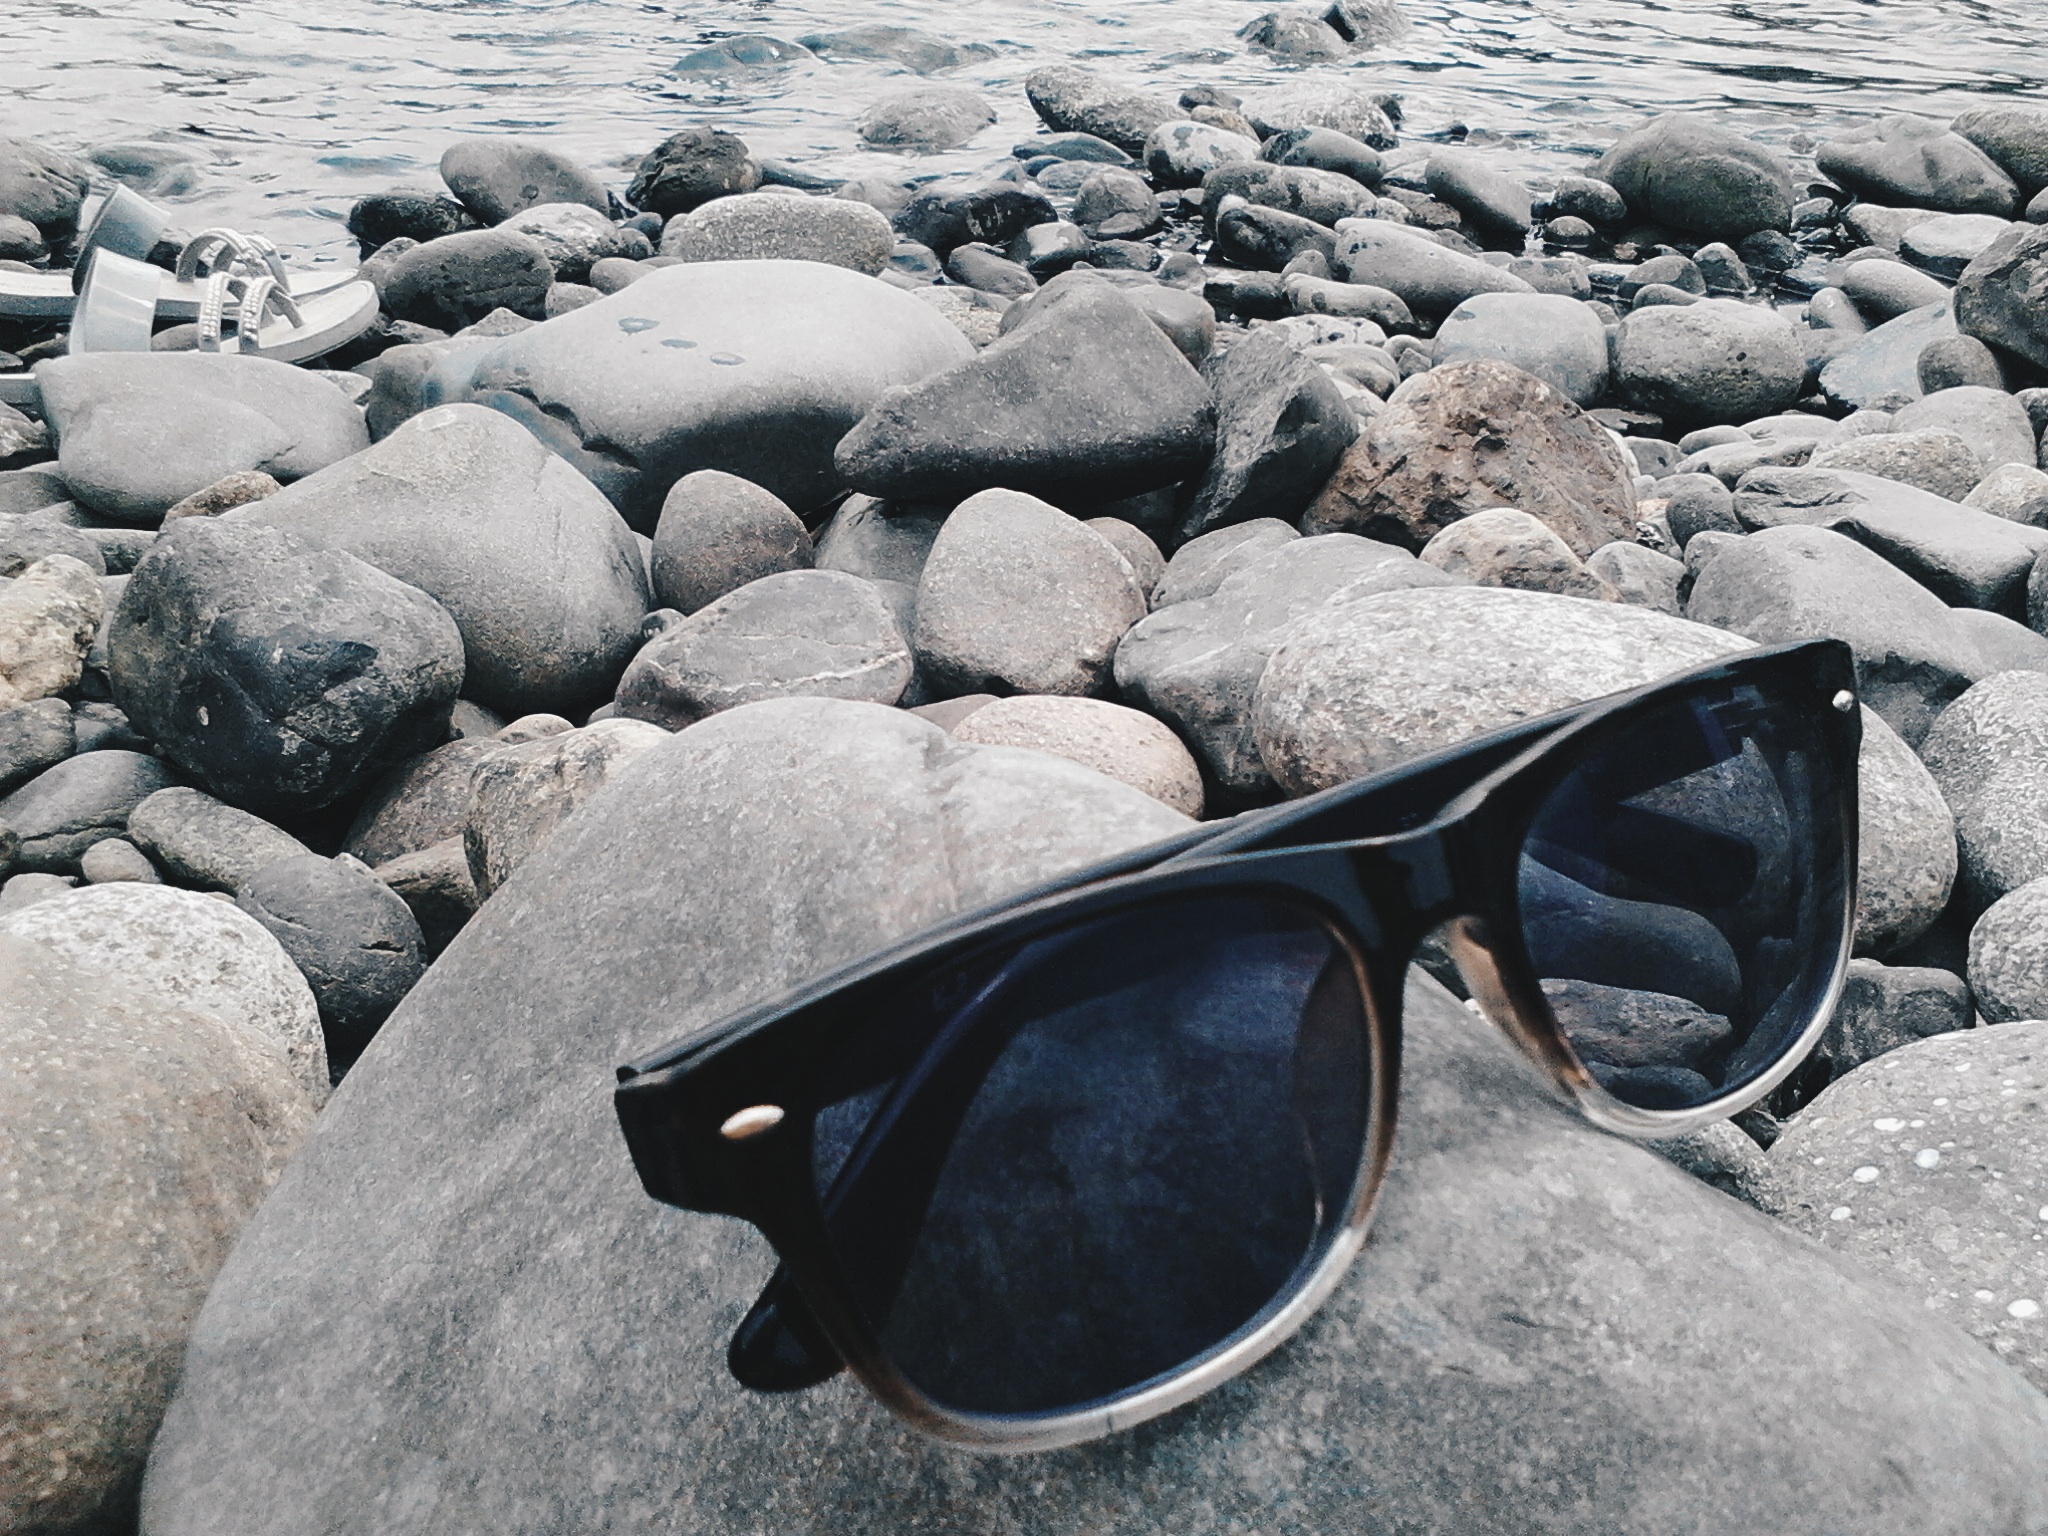
rock, sunglasses